Sky position (RA, Dec in degrees): 239.077, 24.557
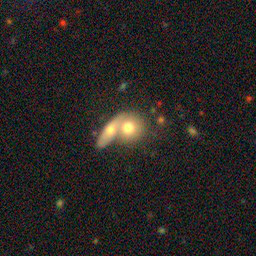
Galaxy morphology: Merging Galaxies